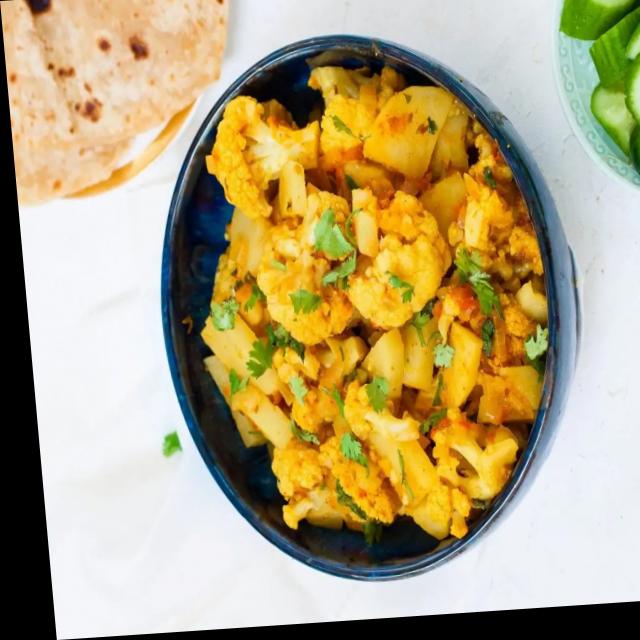
Dish: aloo_gobi